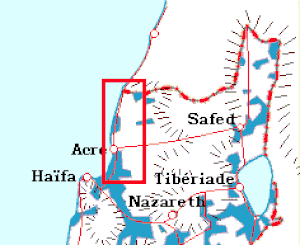
La guerre israélo-arabe de 1948-1949 commence le 15 mai 1948, au terme du mandat britannique sur la Palestine et après 6 mois de guerre civile entre les populations juives et arabes du pays. Elle se termine avec les différents cessez-le-feu israélo-arabes, conclus entre février et juillet 1949.
La guerre civile de 1947-1948 en Palestine mandataire se déroule du 30 novembre 1947 au 15 mai 1948, pendant les six derniers mois du mandat britannique sur la Palestine.